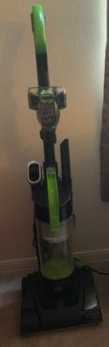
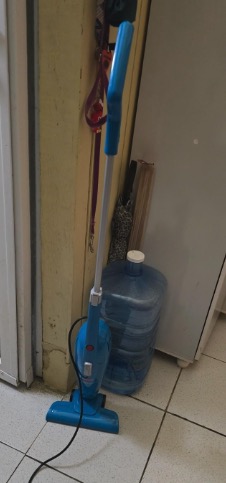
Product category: items_vacuum
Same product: no